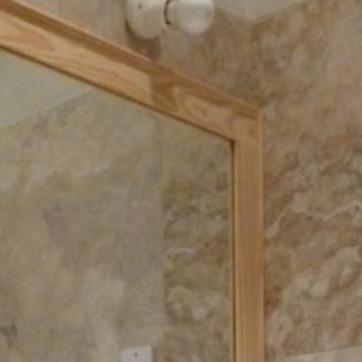
Material: mirror